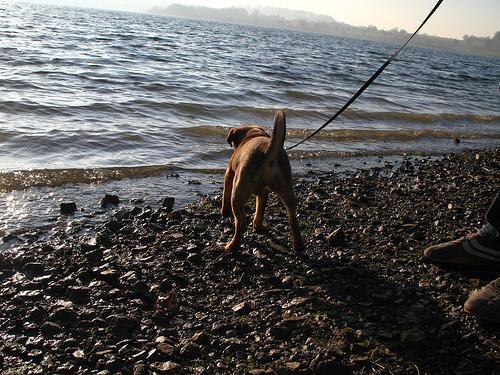
Brabancon_griffon